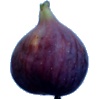
Label: Fig 1